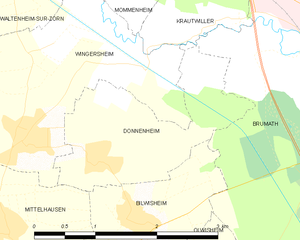
Carte des communes françaises